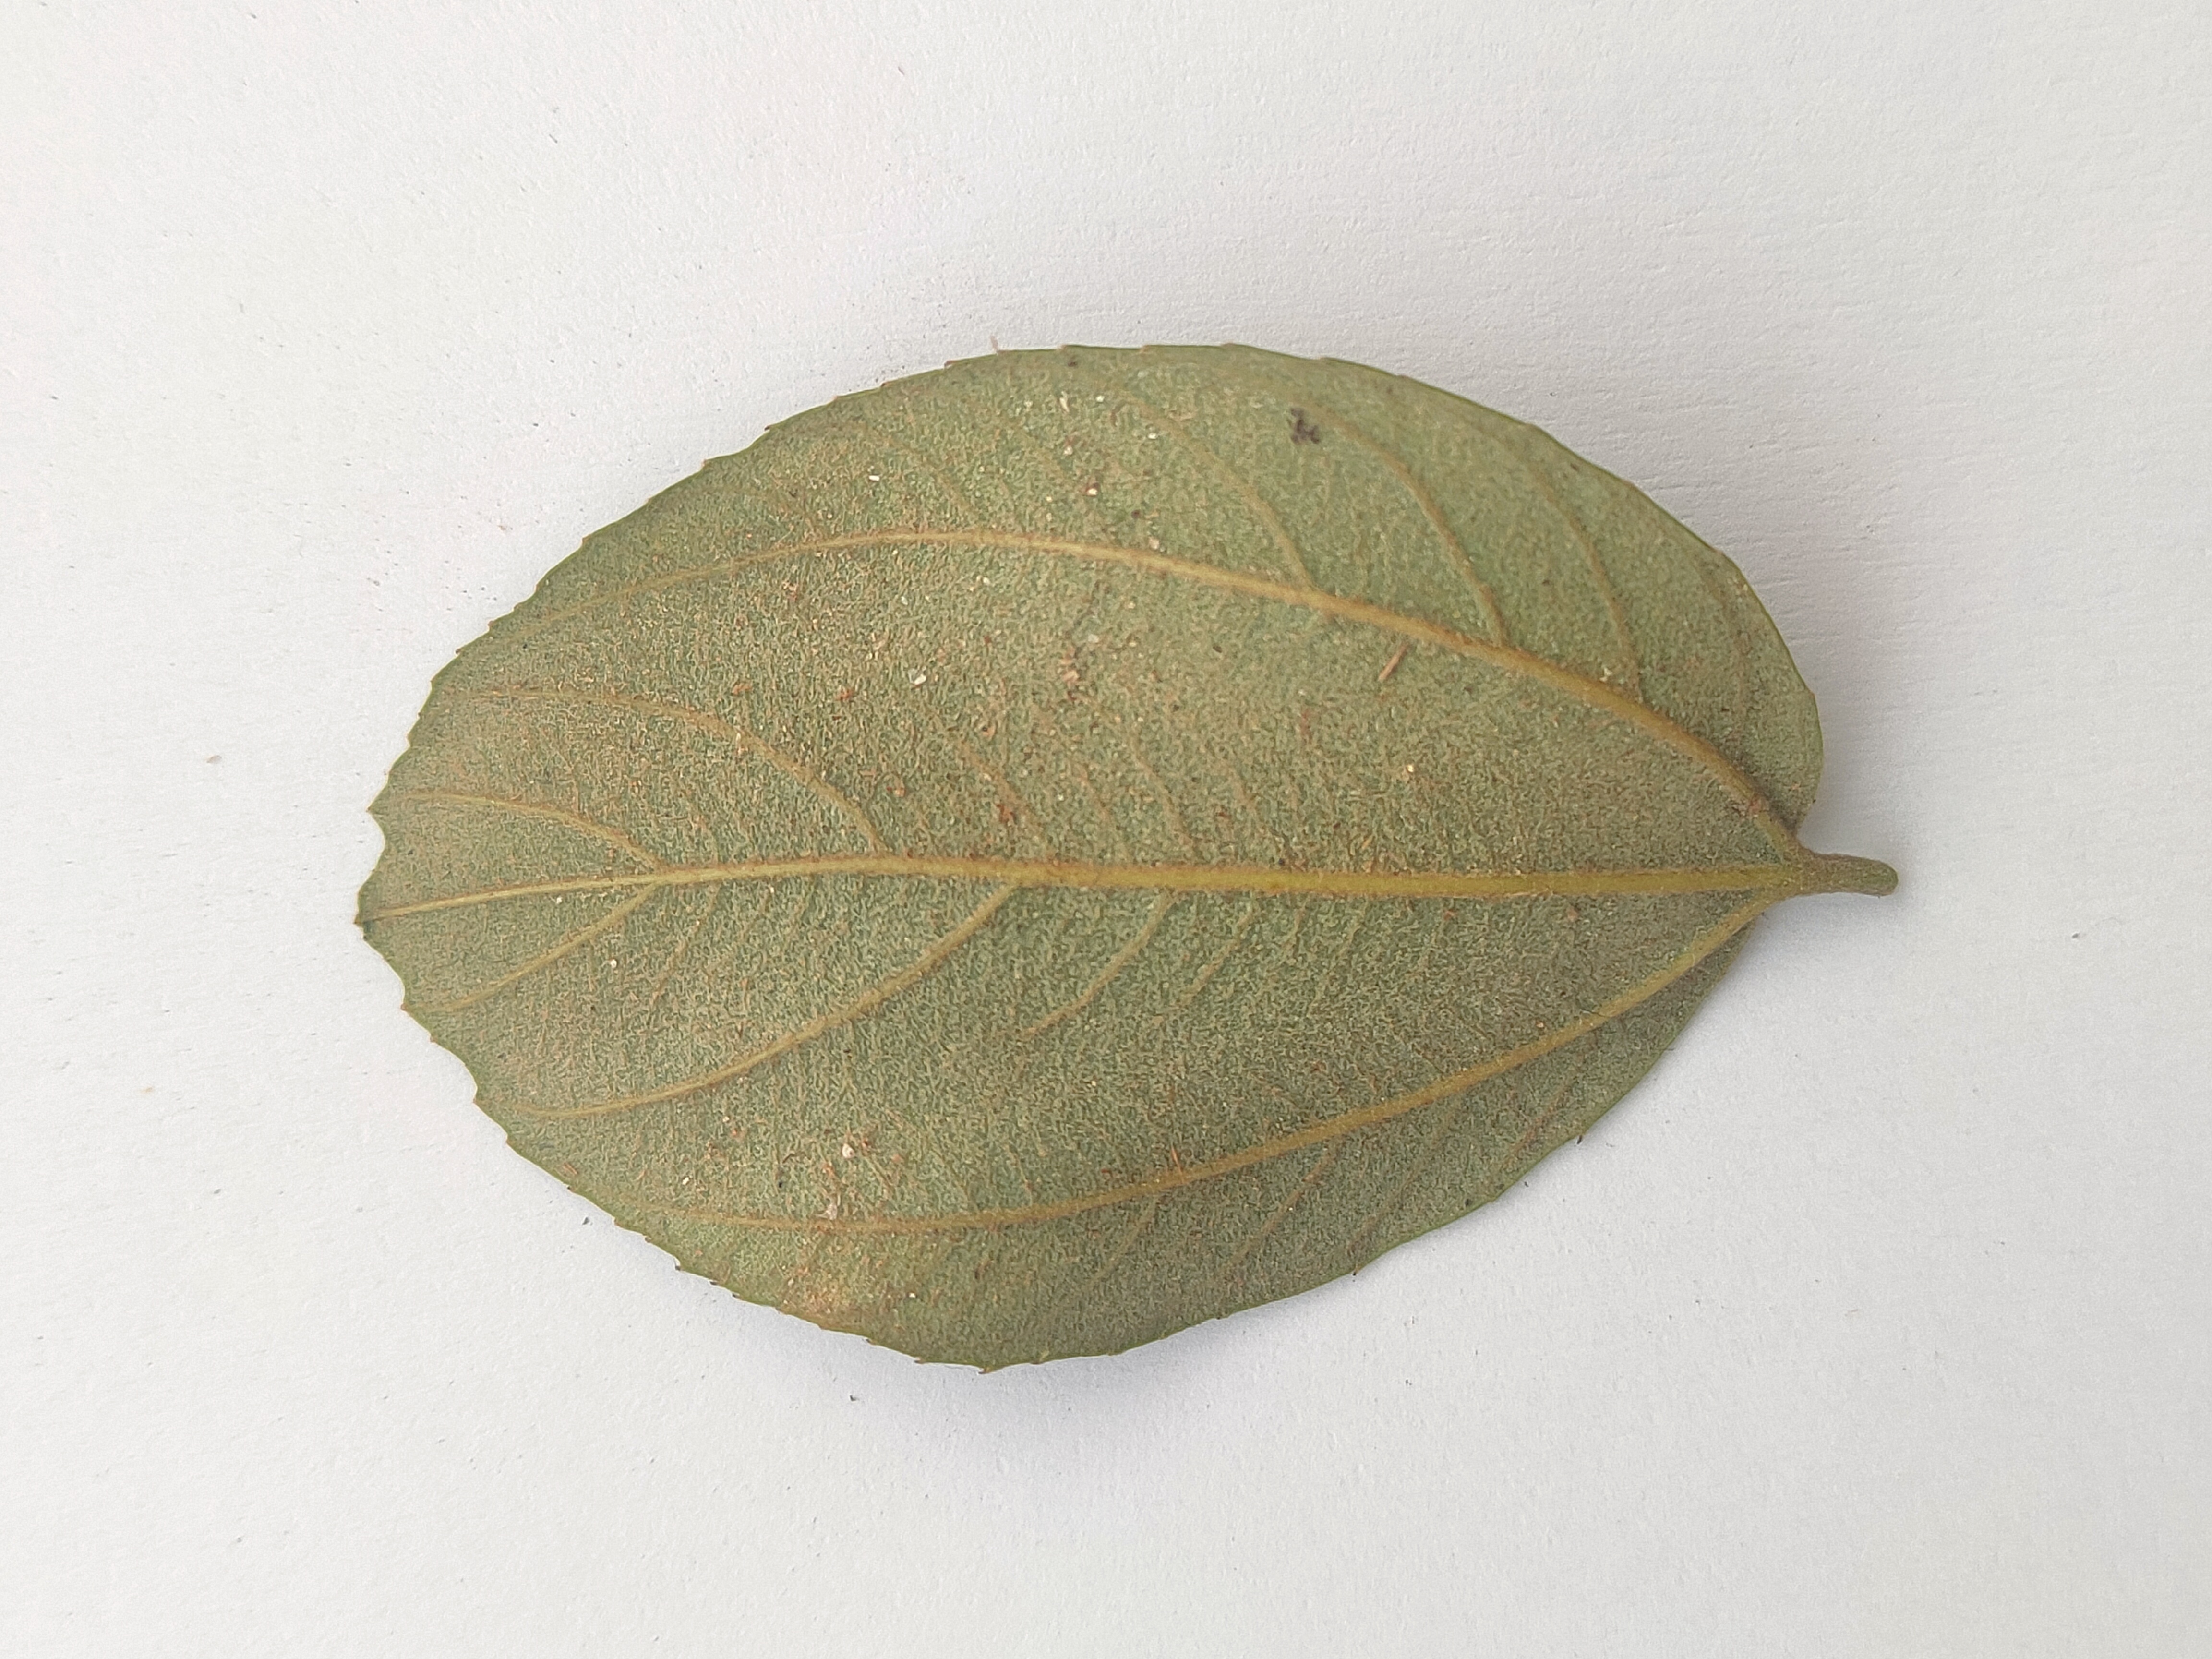
Leaf variety: Plum